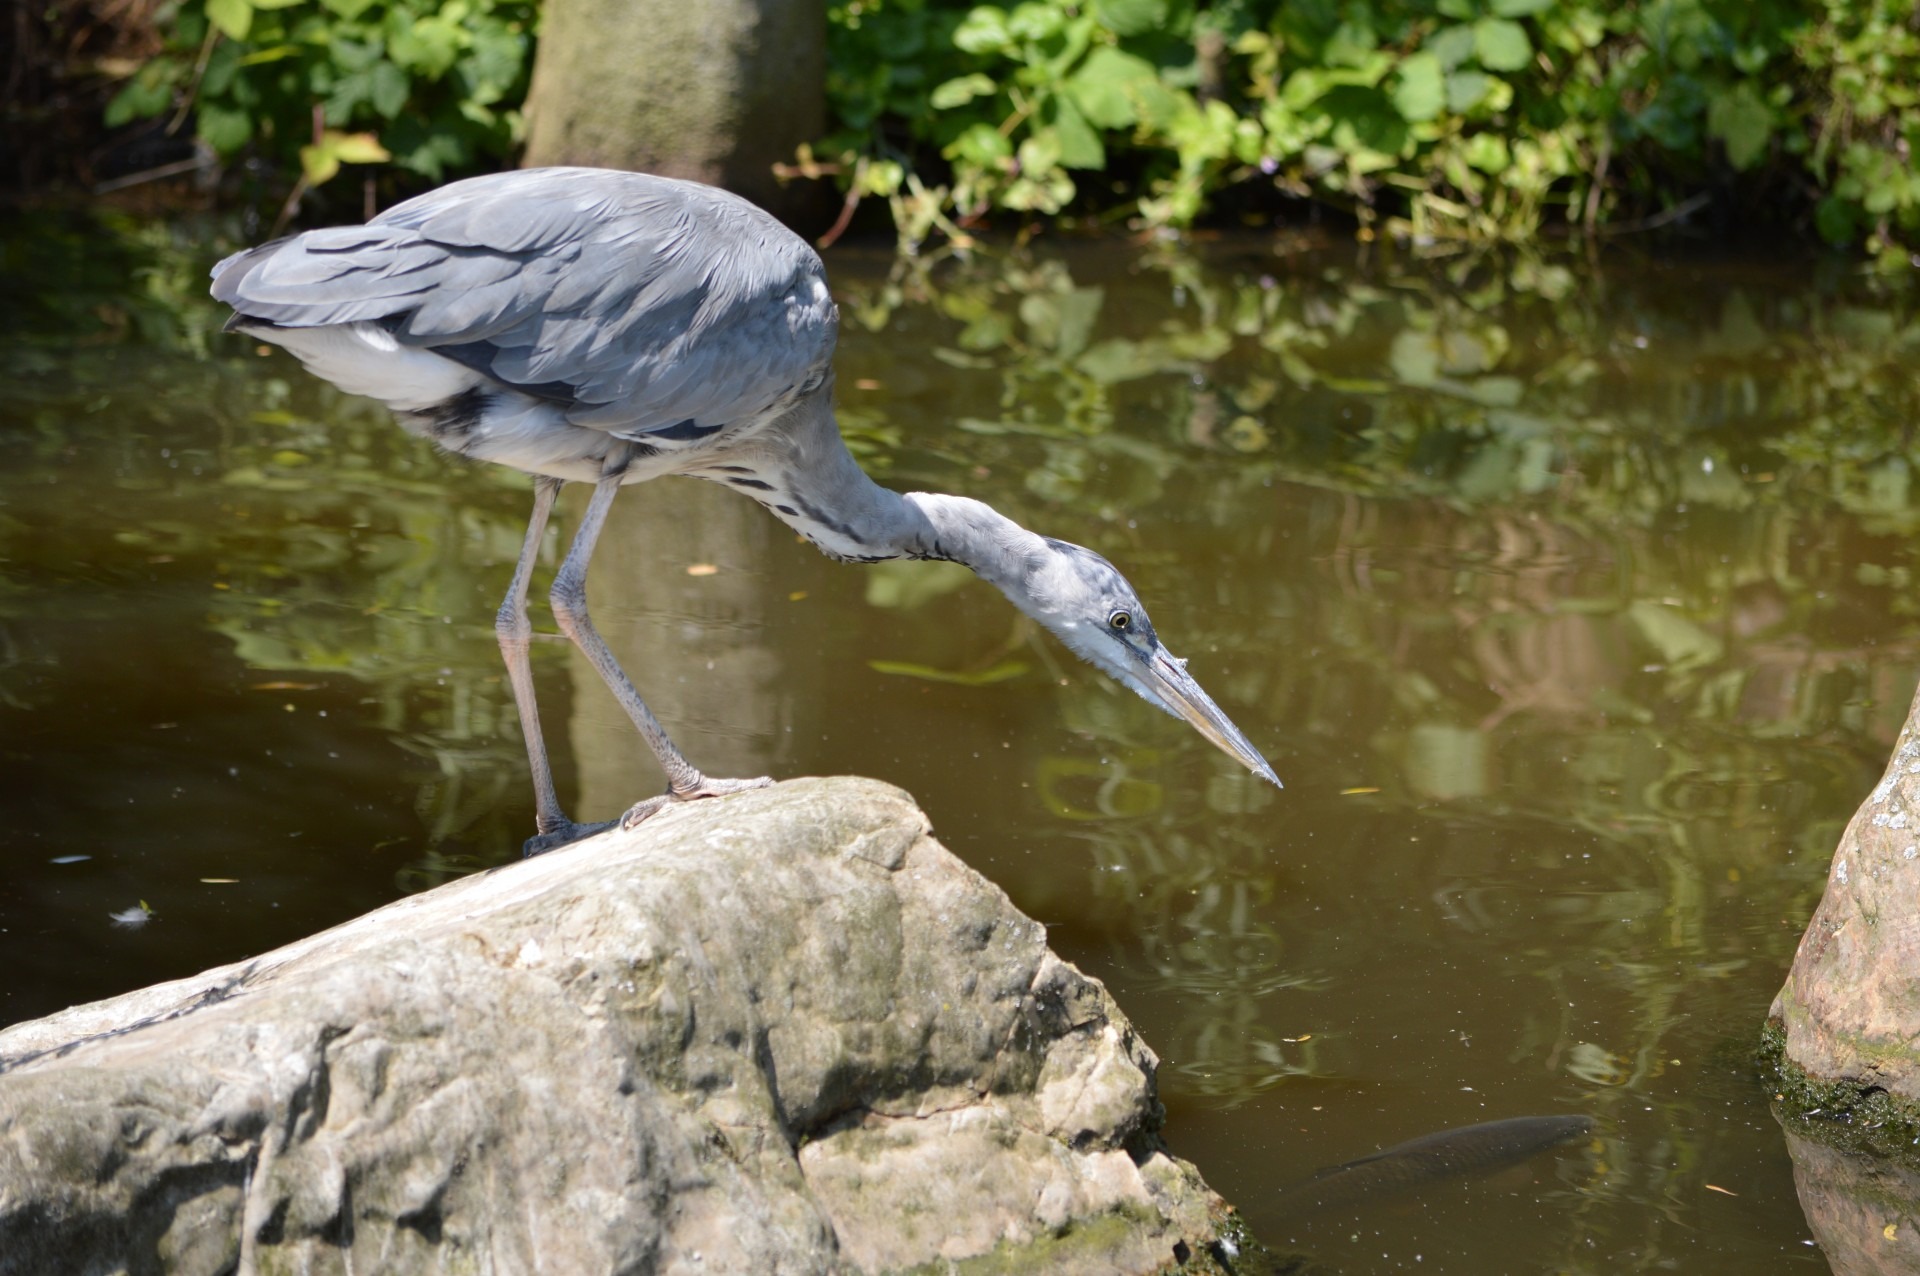
water, nature, bird, animal, pond, wildlife, zoo, reflection, fishing, set, fauna, holland, wetland, series, heron, artis